Ralph O. Dunbar

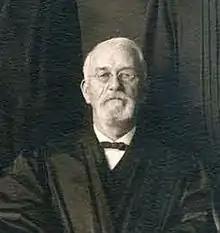
Justice Ralph O. Dunbar on the 1910 Washington Supreme Court.

Ralph Oregon Dunbar (April 26, 1845 – September 19, 1912) was a justice of the Washington Supreme Court from 1889 to 1912.